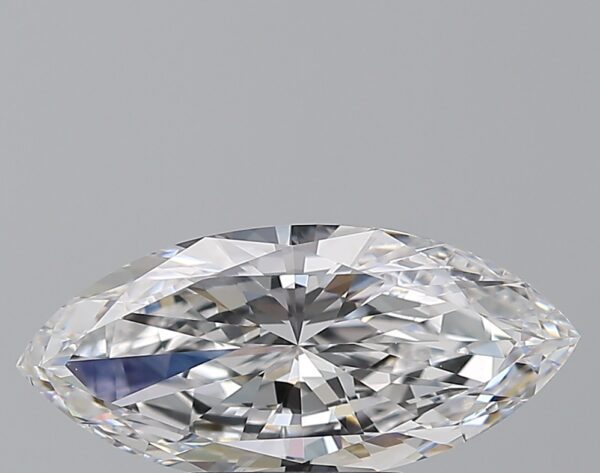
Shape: marquise
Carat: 2
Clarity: VVS1
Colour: D
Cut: GD
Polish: EX
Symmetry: VG
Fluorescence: N
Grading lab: GIA
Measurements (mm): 14.11 x 6.38 x 3.58